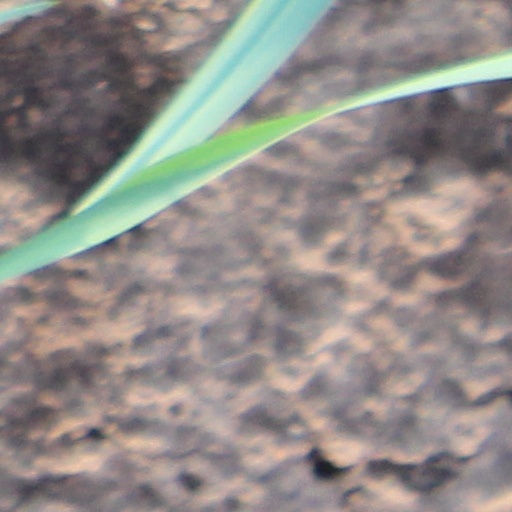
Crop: wheat